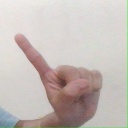
अक्षर: ए